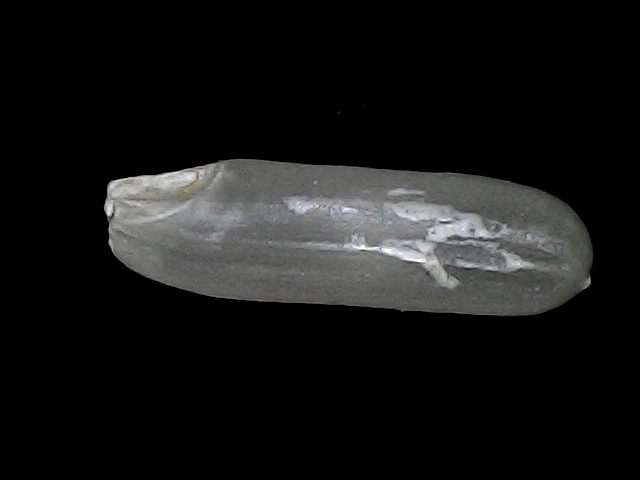
Rice variety: BRRI102